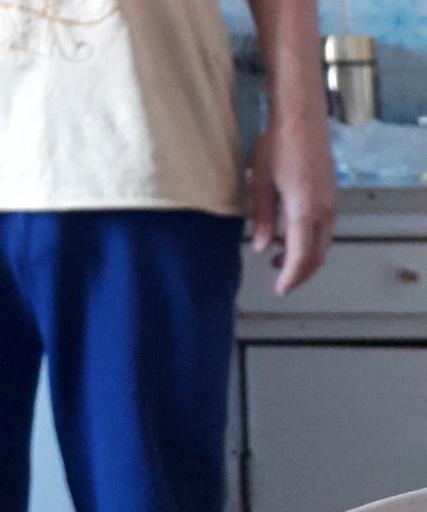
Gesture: no_gesture